Château Olivier

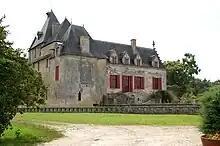
Château Olivier

Château Olivier is a Bordeaux wine from the Pessac-Léognan appellation, ranked among the "Crus Classés de Graves" for red and dry white wine in the Classification of Graves wine of 1953 and 1959. The winery and vineyards are located south of the city of Bordeaux, in the commune of Léognan.